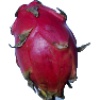
Label: Pitahaya Red 1